Paul Robeson

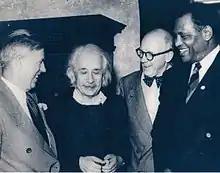
Robeson at Einstein's home in Princeton, October 1947

He finished university with four annual oratorical triumphs and varsity letters in multiple sports. His football playing as end won him first-team All-American selection, in both his junior and senior years. Walter Camp considered him the greatest end ever. Academically, he was accepted into Phi Beta Kappa and Cap and Skull. His classmates recognized him by electing him class valedictorian. "The Daily Targum" published a poem featuring his achievements. In his valedictory speech, he exhorted his classmates to work for equality for all Americans. At Rutgers, Robeson also gained a reputation for his singing, having a deep rich voice which some saw as bass with a high range, others as baritone with low notes. Throughout his career, Robeson was classified as a bass-baritone.